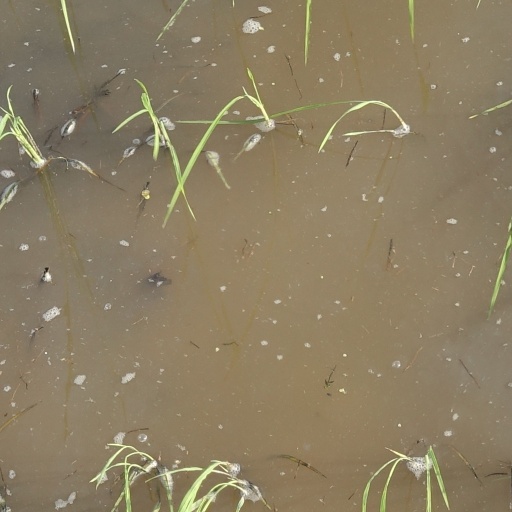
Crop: rice